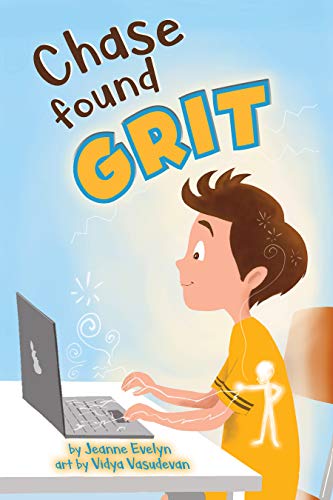
Chase Found Grit: Fostering Resilience During Virtual Learning
Category: Buy a Kindle
Review Official KIRKUS INDIE Review A student finds confidence to face his problems with remotelearning in this rhyming picture book from a school psychologist. As Chase waits for his virtual class to load on his laptop, helongs for the way things used to be: " I'm tired of sitting here , hethought, just staring at a screen. / I miss my friends and recess, thehalls--the whole routine. " Though Chase is surprised he misses school, he'salso frustrated that he can't keep up. When Ms. Serrano, a class aide, reachesout, Chase lets his emotions fly, inspiring her to have him write about hisexperiences in place of his overdue essay. With the support of his teachers,mother, and counselor, Chase begins to understand that success comes from notgiving up. In Evelyn's Chase in Control of His Body and Mind (2020),the protagonist figured out how to focus in school. But his past successes havenot prepared him for the challenges of remote learning. Like Chase, manystudents in real life are ill-equipped to deal with the changes caused by theCovid-19 pandemic. The author's rhyming phrases scan well throughout, and theircomplicated vocabulary makes the book best suited for the strong independentreaders most likely to identify with Chase's essay-writing woes. Vasudevan'sdigital cartoon illustrations show a diverse cast. The images capture therestricted feeling of Chase's learning space as well as the encouragement fromthe adults in his life. This timely, engaging tale about remote-learning challengesencourages students to persevere. Official OnlineBookClub.org Review 4 Out of 4 Stars Chase Found Grit by Jeanne Evelyn is a timely book that perfectly suits the era we live in today. The writing style of this book is easy to read and friendly. The story and dialogue are written in rhyme, which gives it a lighter feel, suiting the book's overall message well. The character development is excellent for such a short work. At the beginning of the book, Chase's feelings of hopelessness and overwhelm are clear. By the middle of the book, readers see Chase develop his strengths and abilities to cope and find his hidden talents. What I liked best about this book is the upbeat, encouraging attitude that the narrative carries. This book will appeal to kids of any age. I can't think of anyone it would not be beneficial to in some way. For these reasons, I happily rate this book with 4 out of 4 stars. I recommend it to home school teachers, parents, in-school educators, and students for a fun and educational read.
Features: The story of how Chase Found Grit was inspired by the educational challenges facing students as a result of the COVID-19 pandemic, with the hope that Chase’s experience might provide validation and support for students experiencing difficulty with virtual learning. The story begins with Chase feeling sentimental, remembering what he misses about school. This is interrupted by the realization that he hasn’t completed his essay, leaving him emotionally overwhelmed. Through the help and encouragement of his support system, Chase realizes his strengths and that he has what it takes to persevere. If you enjoy children’s stories written in verse, Chase Found Grit will be sure to please.